Thai cuisine

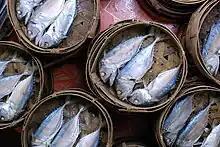
"Pla thu" at a market

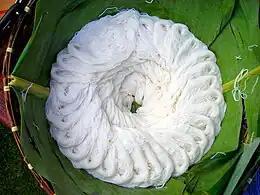
"Khanom chin", freshly made Thai rice noodles

Thai cuisine, as a whole, features many different ingredients ("suan phasom"), and ways of preparing food. Thai chef McDang characterises Thai food as having "intricacy, attention to detail, texture, color, and taste.